Oil-paper umbrella

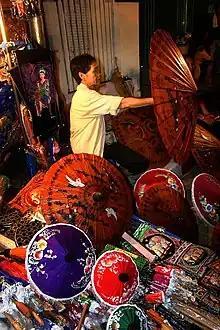
Umbrella stand at the Sunday market, Chiangmai

During the Azuchi-Momoyama period, Luzon Sukezaemon introduced an umbrella with a shield from the Philippines, which contributed the popularity of the wages. During the Genroku era, modifications were made to enhance its utility to specific circumstances. Some monks and doctors used shorter and thicker umbrellas with business trademarks or logos on them, then lent them to customers as an advertisement. Umbrellas also became the geisha's tool as well. In addition, some unemployed Edo period samurai crafted oil-paper umbrellas as a secondary occupation. A famous example is the , made in Nagano Prefecture, which is still made there.